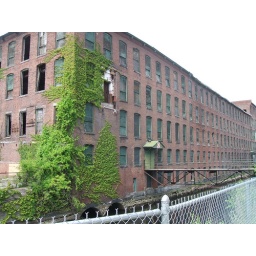
Old mill in Lowell, MA. Red X on door indicates building is unstable. Footbridge over the old canal.